Newburgh Branch

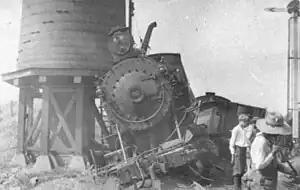
Remnants of the 1908 wreck at Greycourt

In 1908, a train running down the branch derailed at the Greycourt Water Tower, just before the yard. L&HR engines #24 and #69 were involved, both were repaired and put back into service, but were later scrapped.